To Hell and Back (video game)

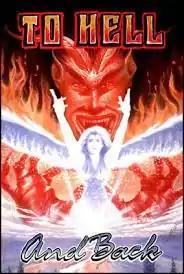

To Hell and Back is a platform game developed for the Commodore 64 by Andy Jervis and published by CRL in 1988. Jervis' first game Moon Crystals was also included, although this was unmentioned in the game's packaging or press releases.